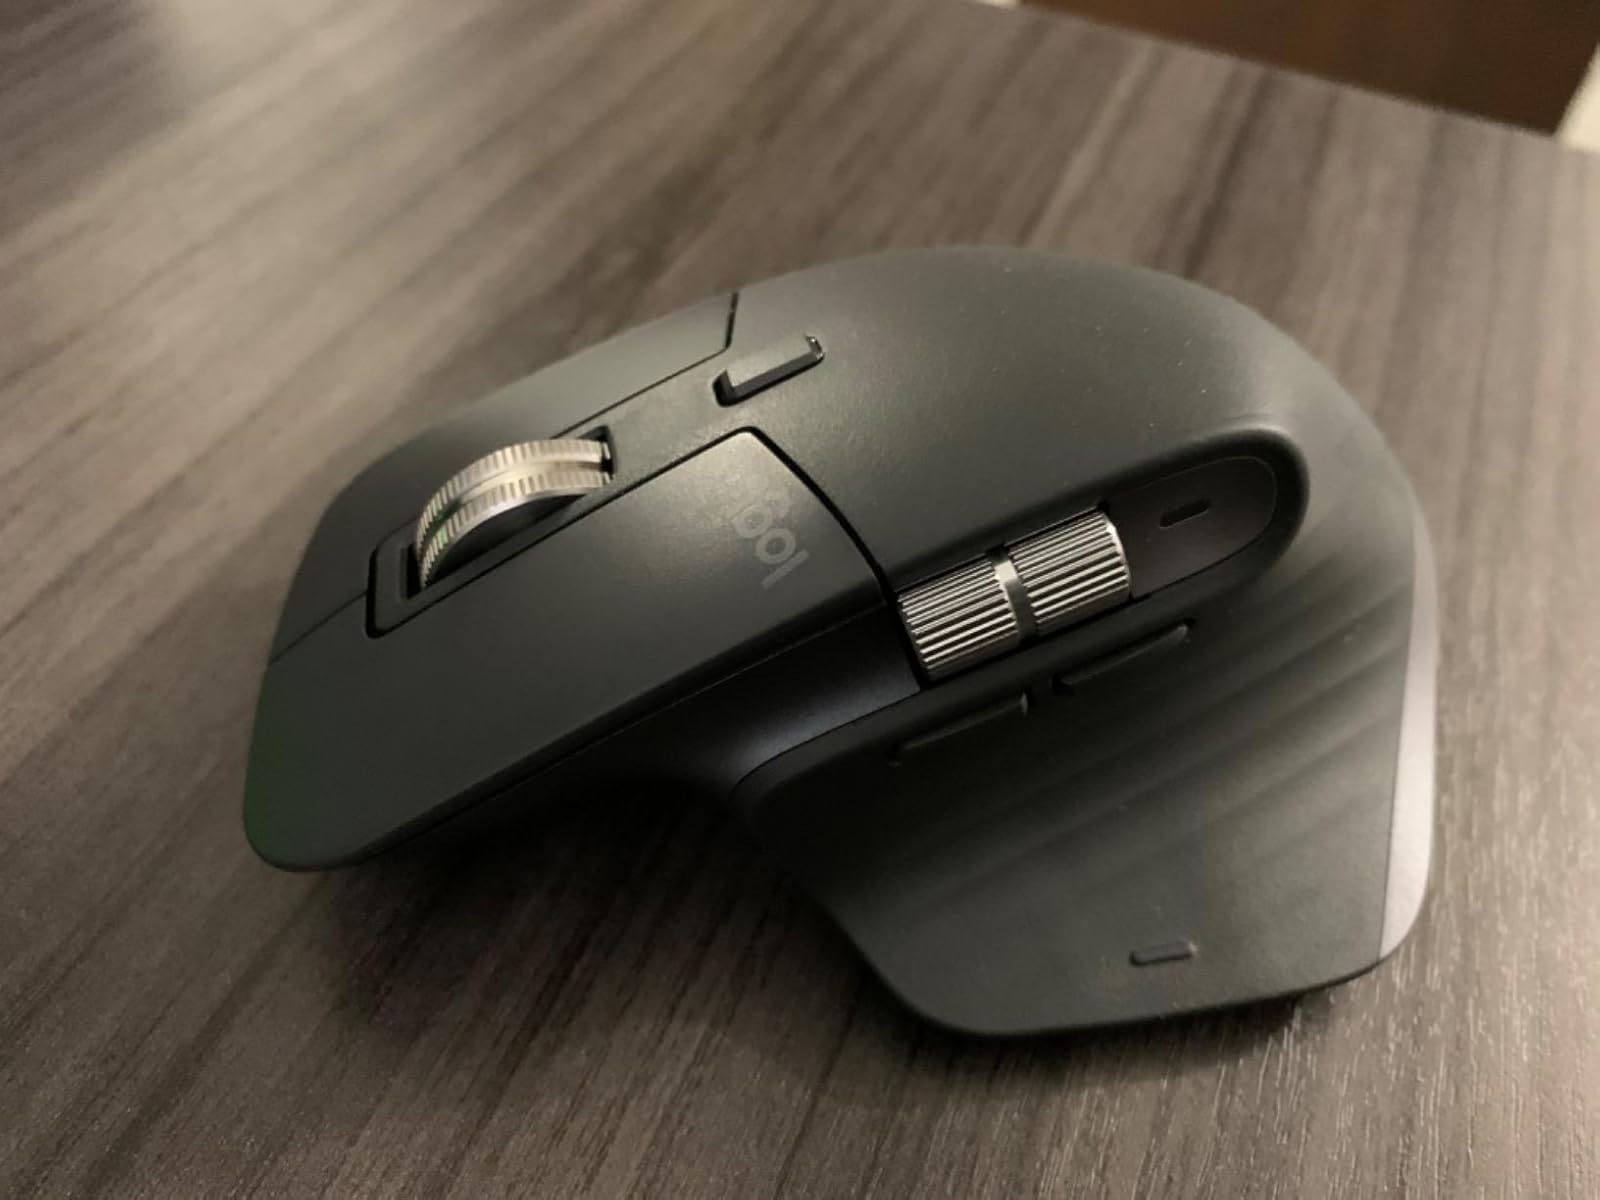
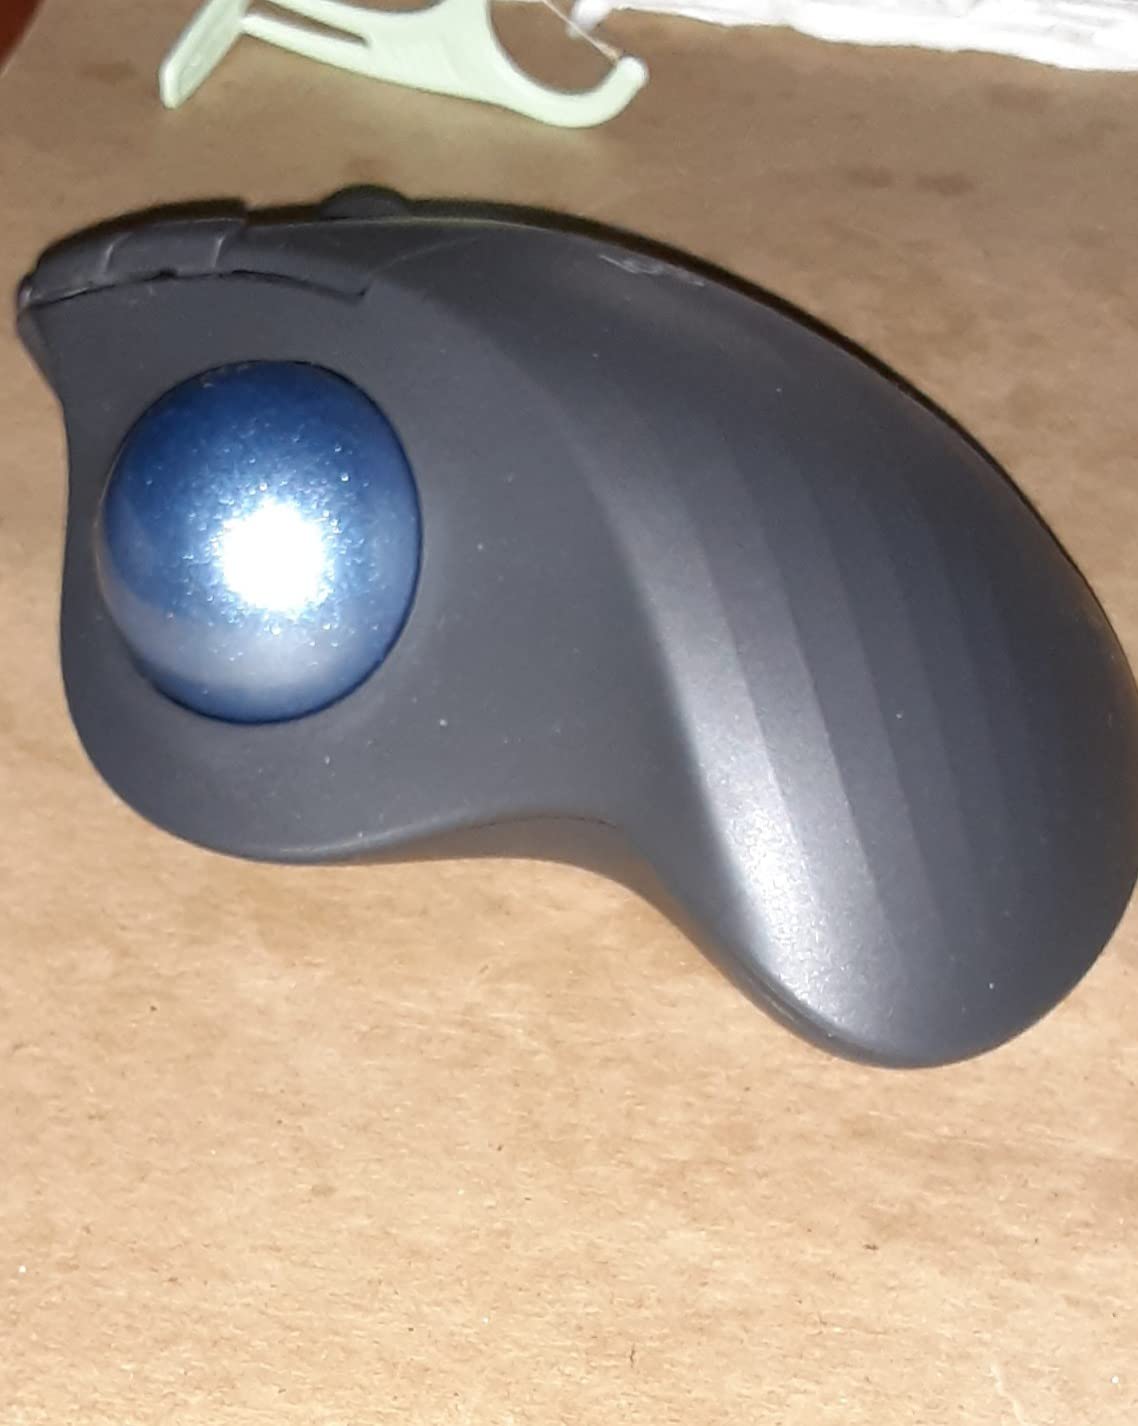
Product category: mouse
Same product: no